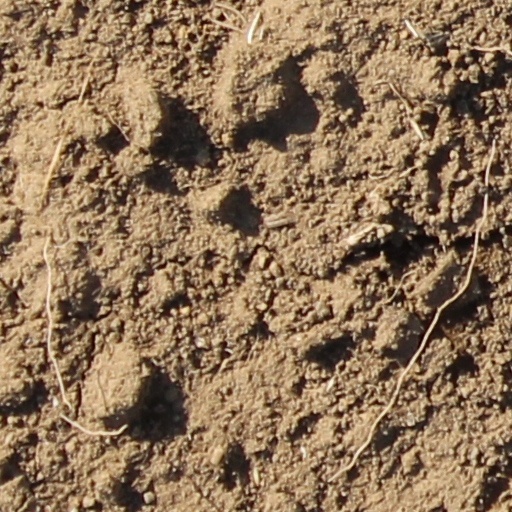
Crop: wheat